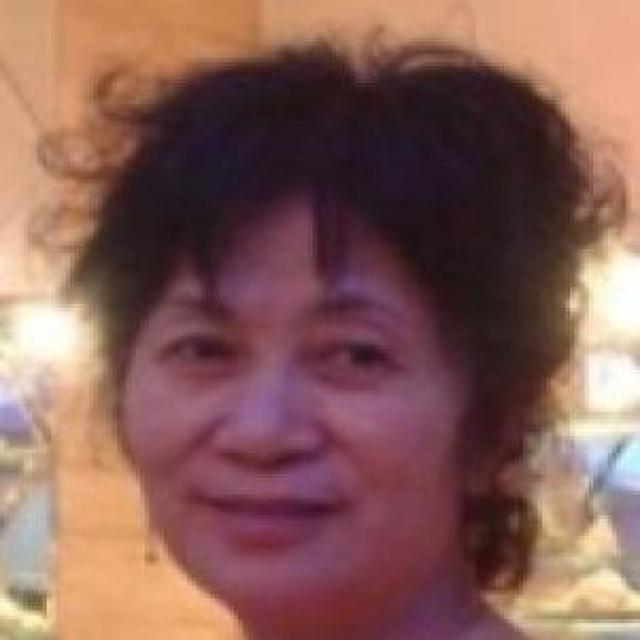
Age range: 45-64